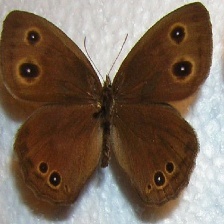
Species: COMMON WOOD-NYMPH
Butterfly family (ImageNet category): ringlet